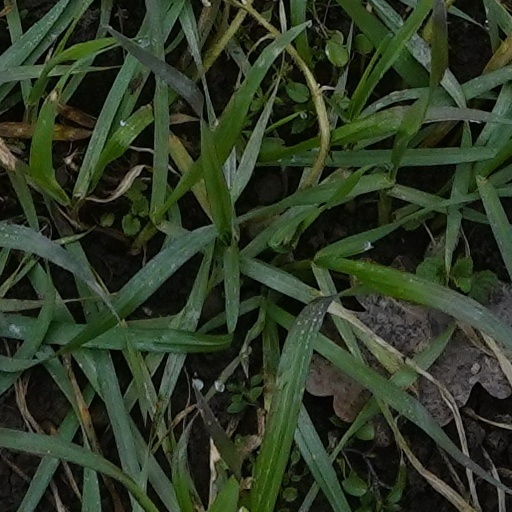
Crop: wheat